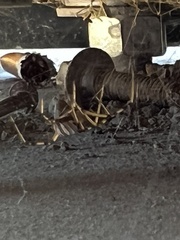
Species: Lactrodectus_hesperus